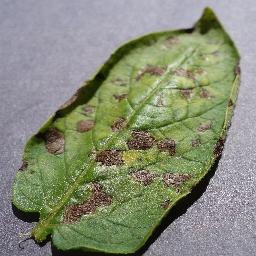
Label: Potato___Early_blight